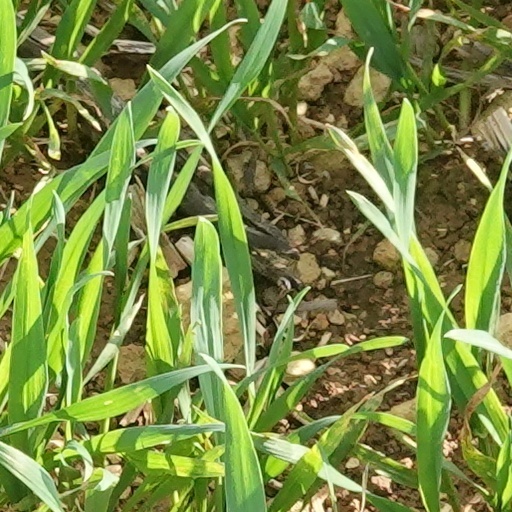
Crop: wheat